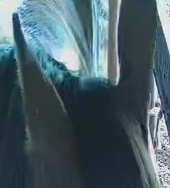
Face region: ears (position_of_ears)
Pain indicator: obviously_present